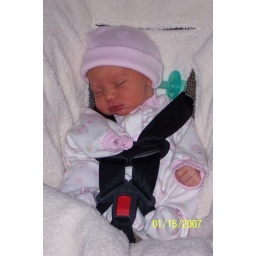
Olivia in car seat